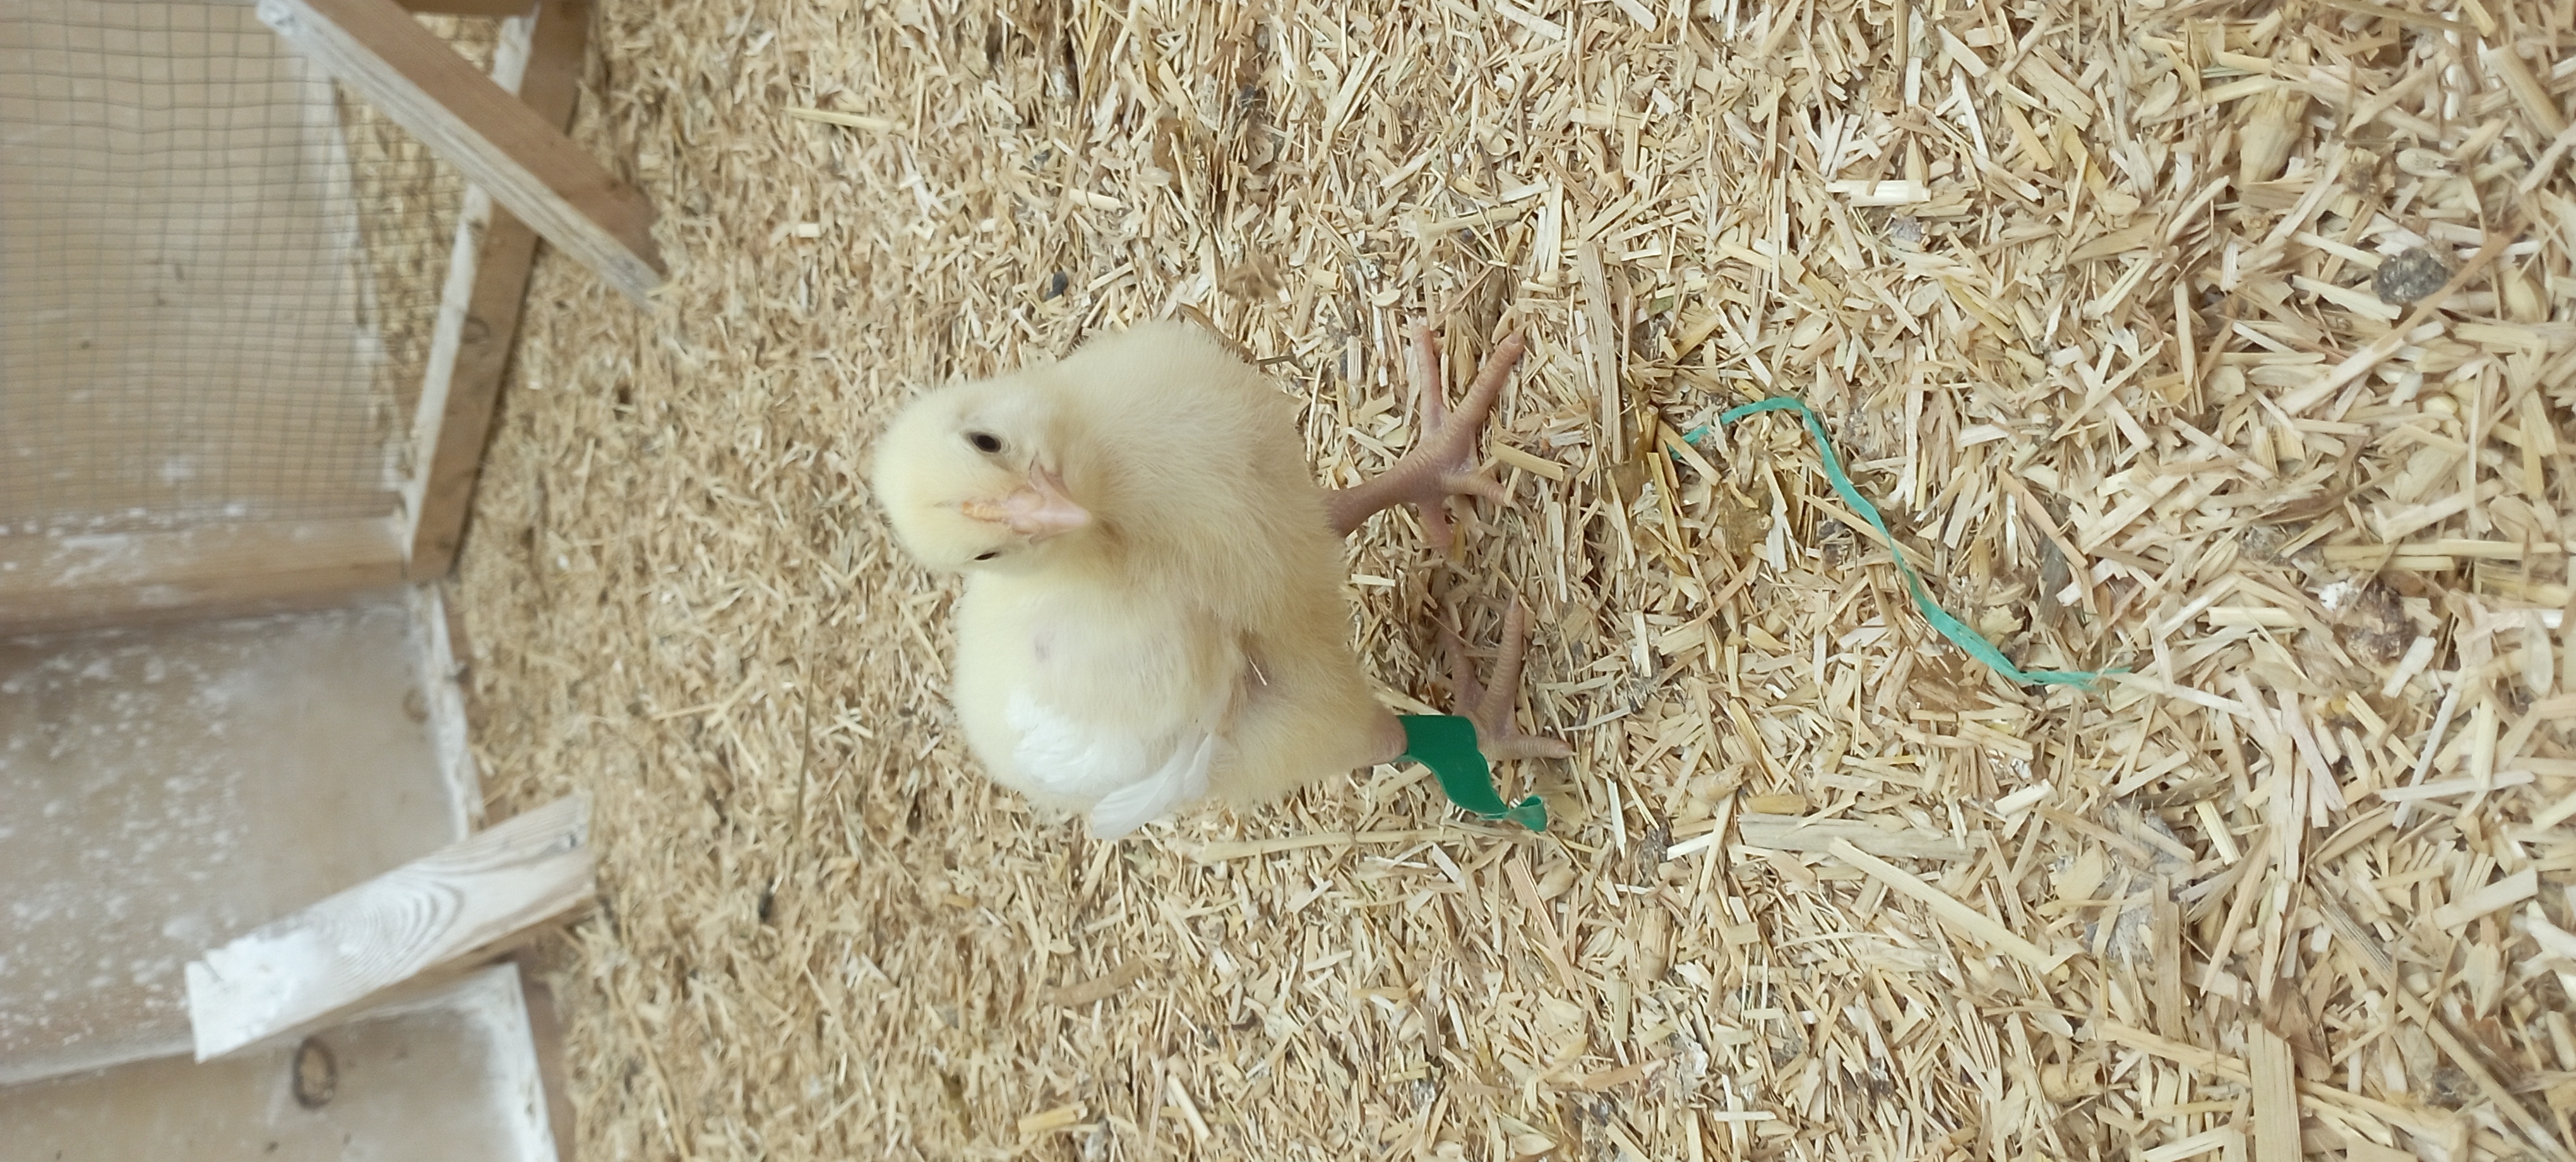
Weight: 214 g